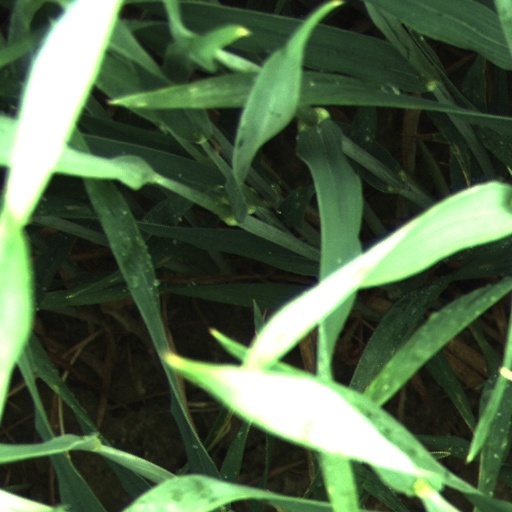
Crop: wheat